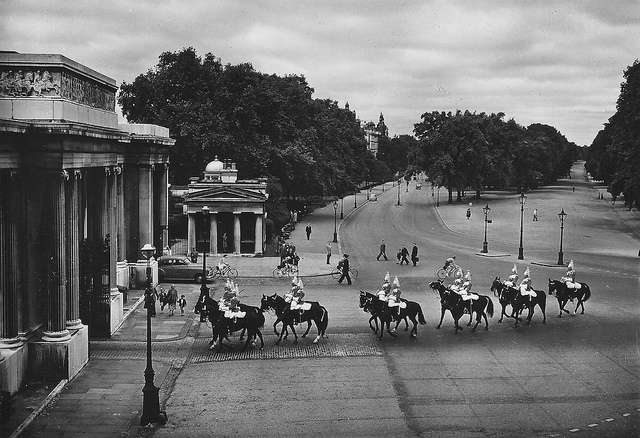
user: Given an image and a question. Answer the question in a short answer. Question: What people group is known for this type of architecture? Short Answer:
assistant: romans